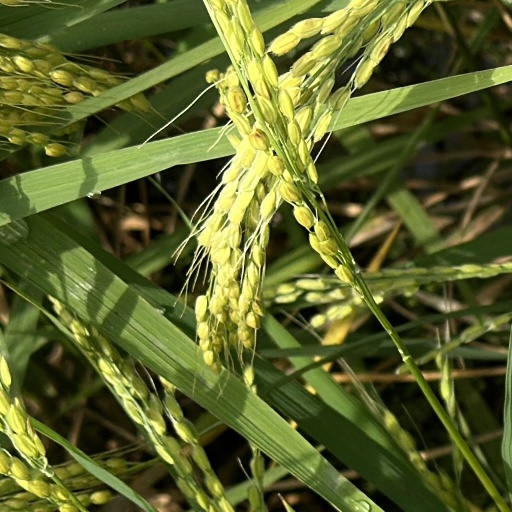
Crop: rice